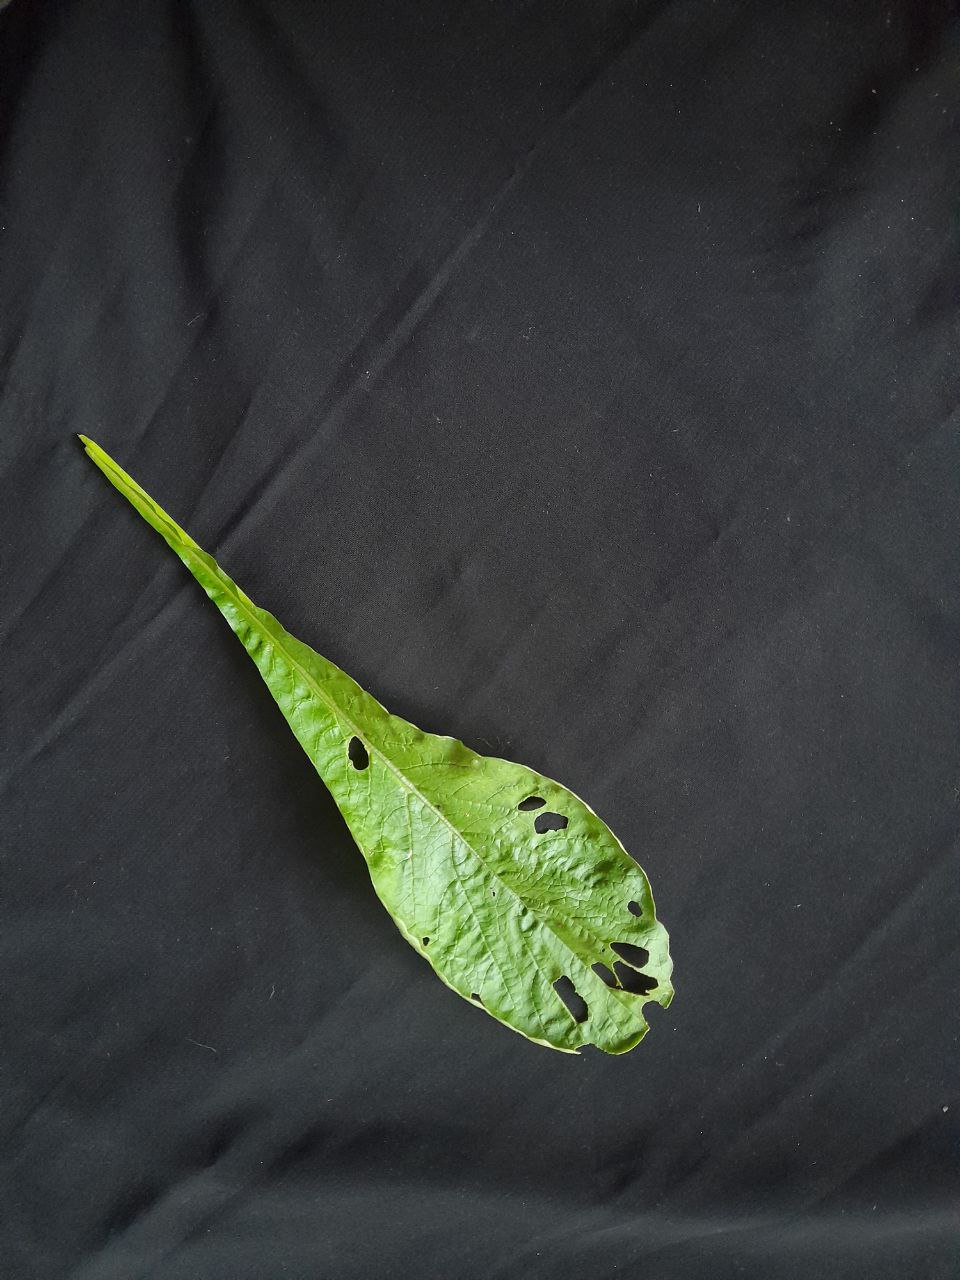
Label: flea beetle